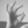
ASL letter: F